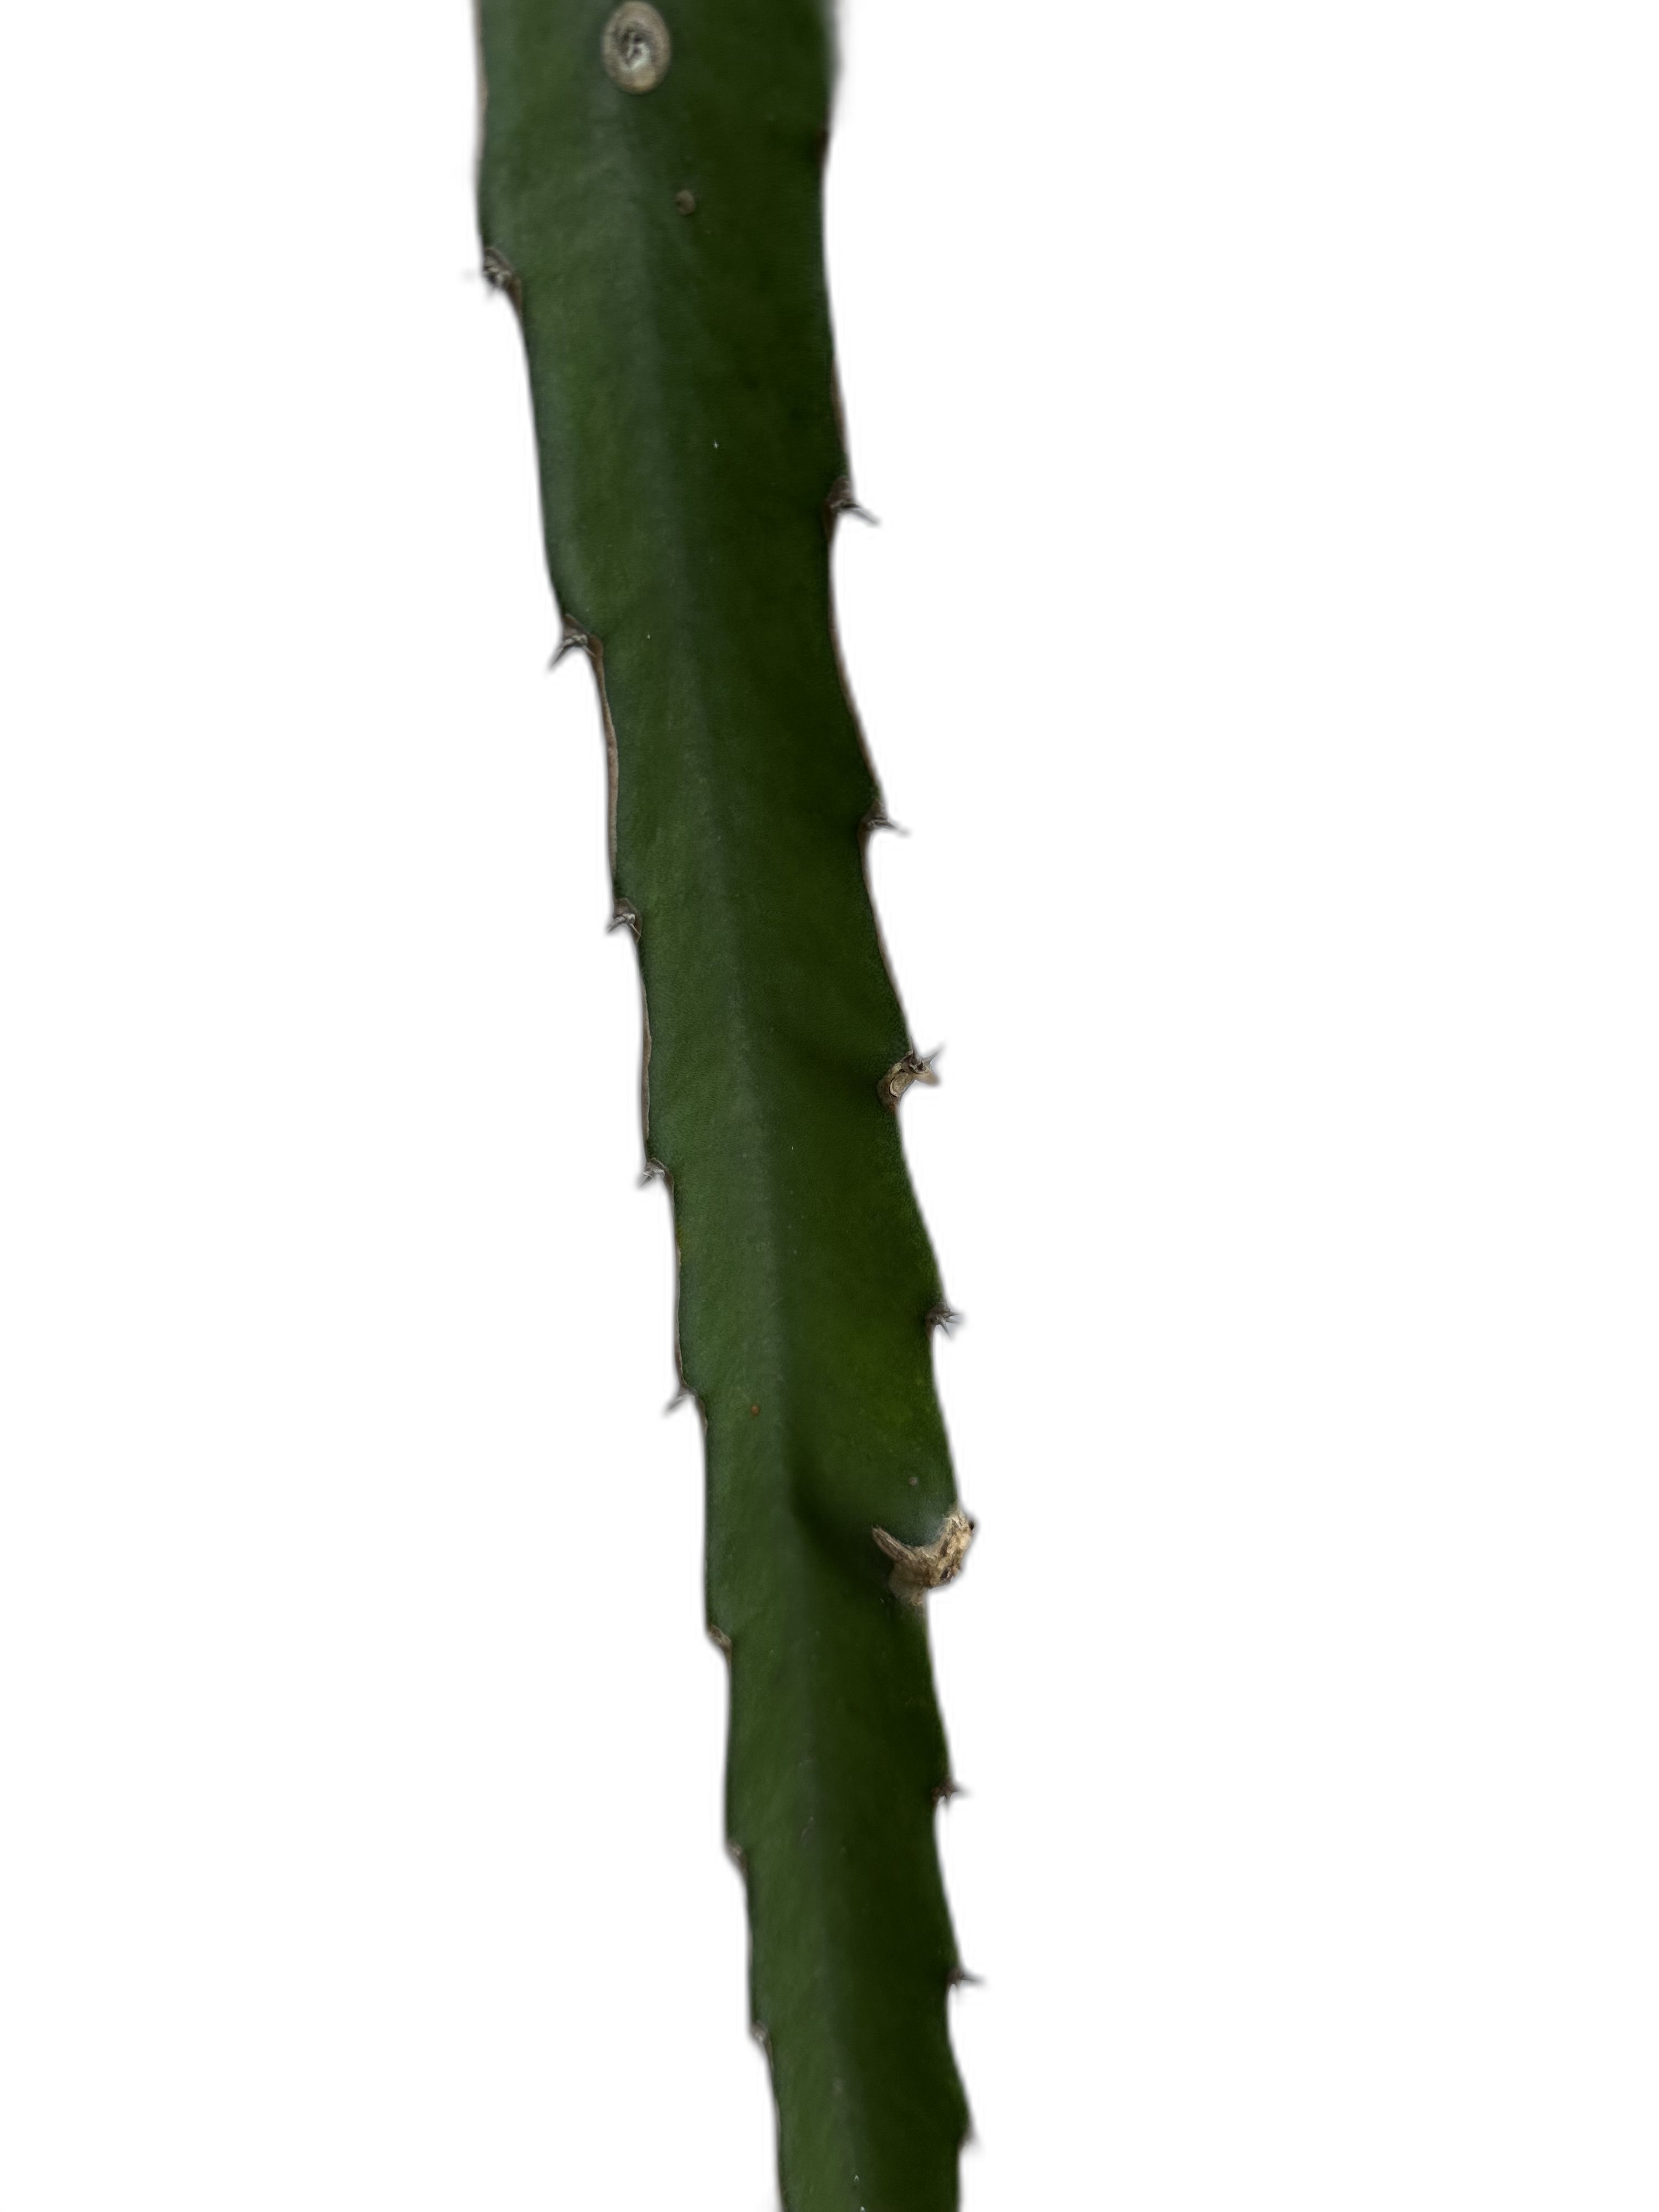
Label: Good leaf